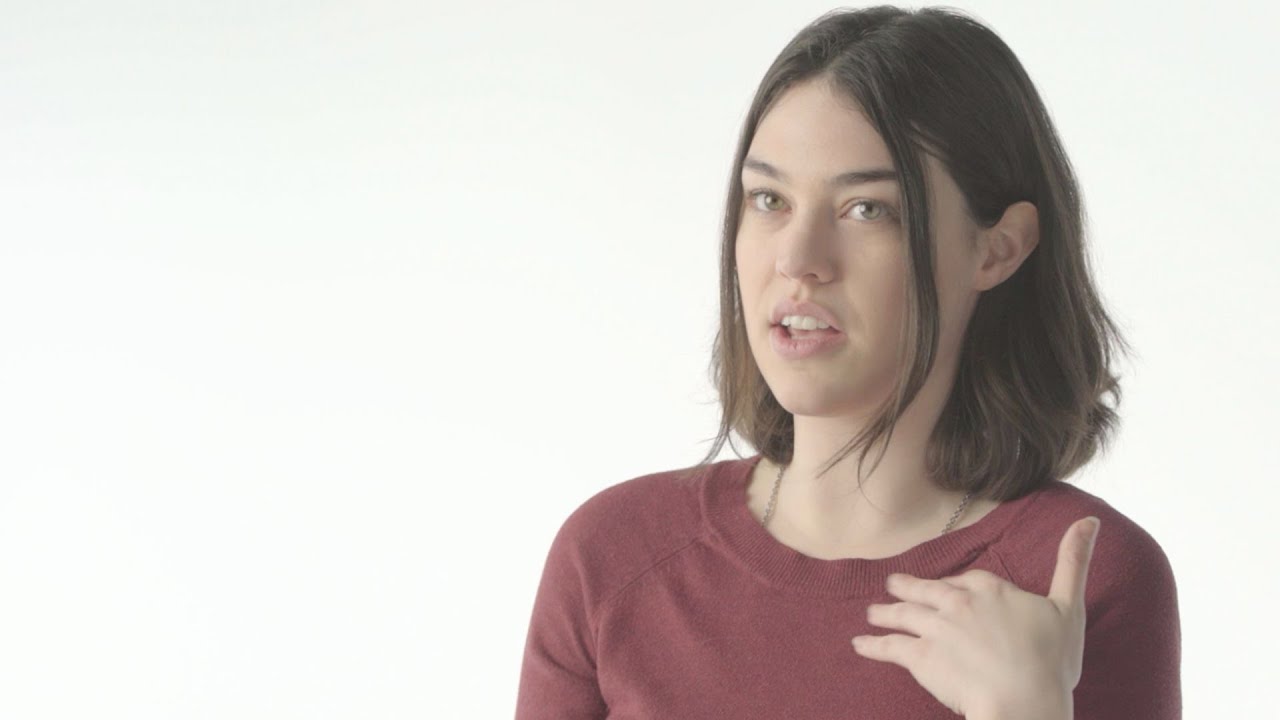
Gender: women